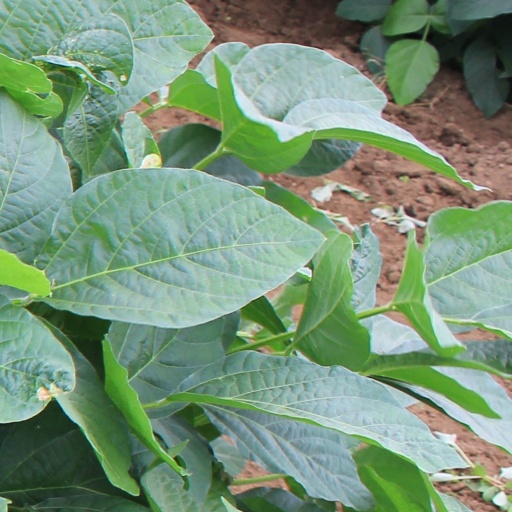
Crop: soybean